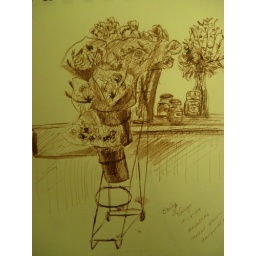
Flower stand in Atwaters market house in Annapolis 10-18-09